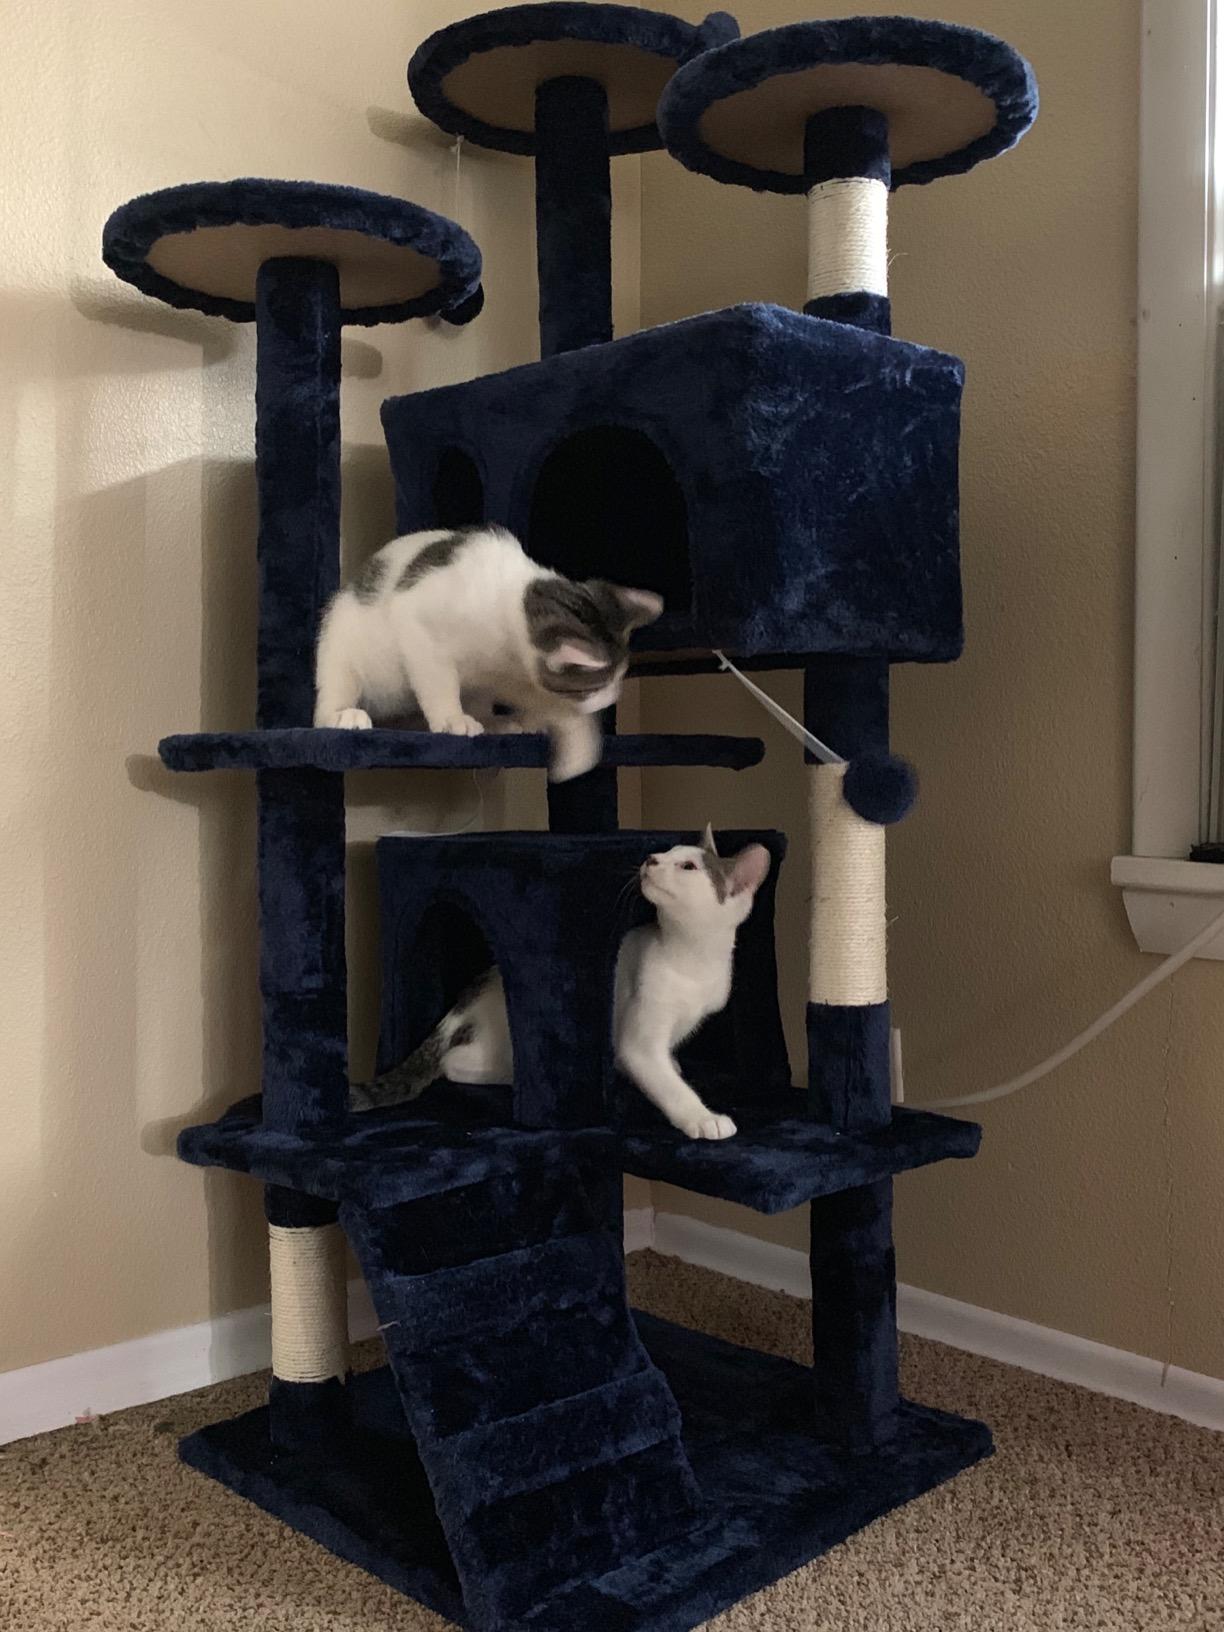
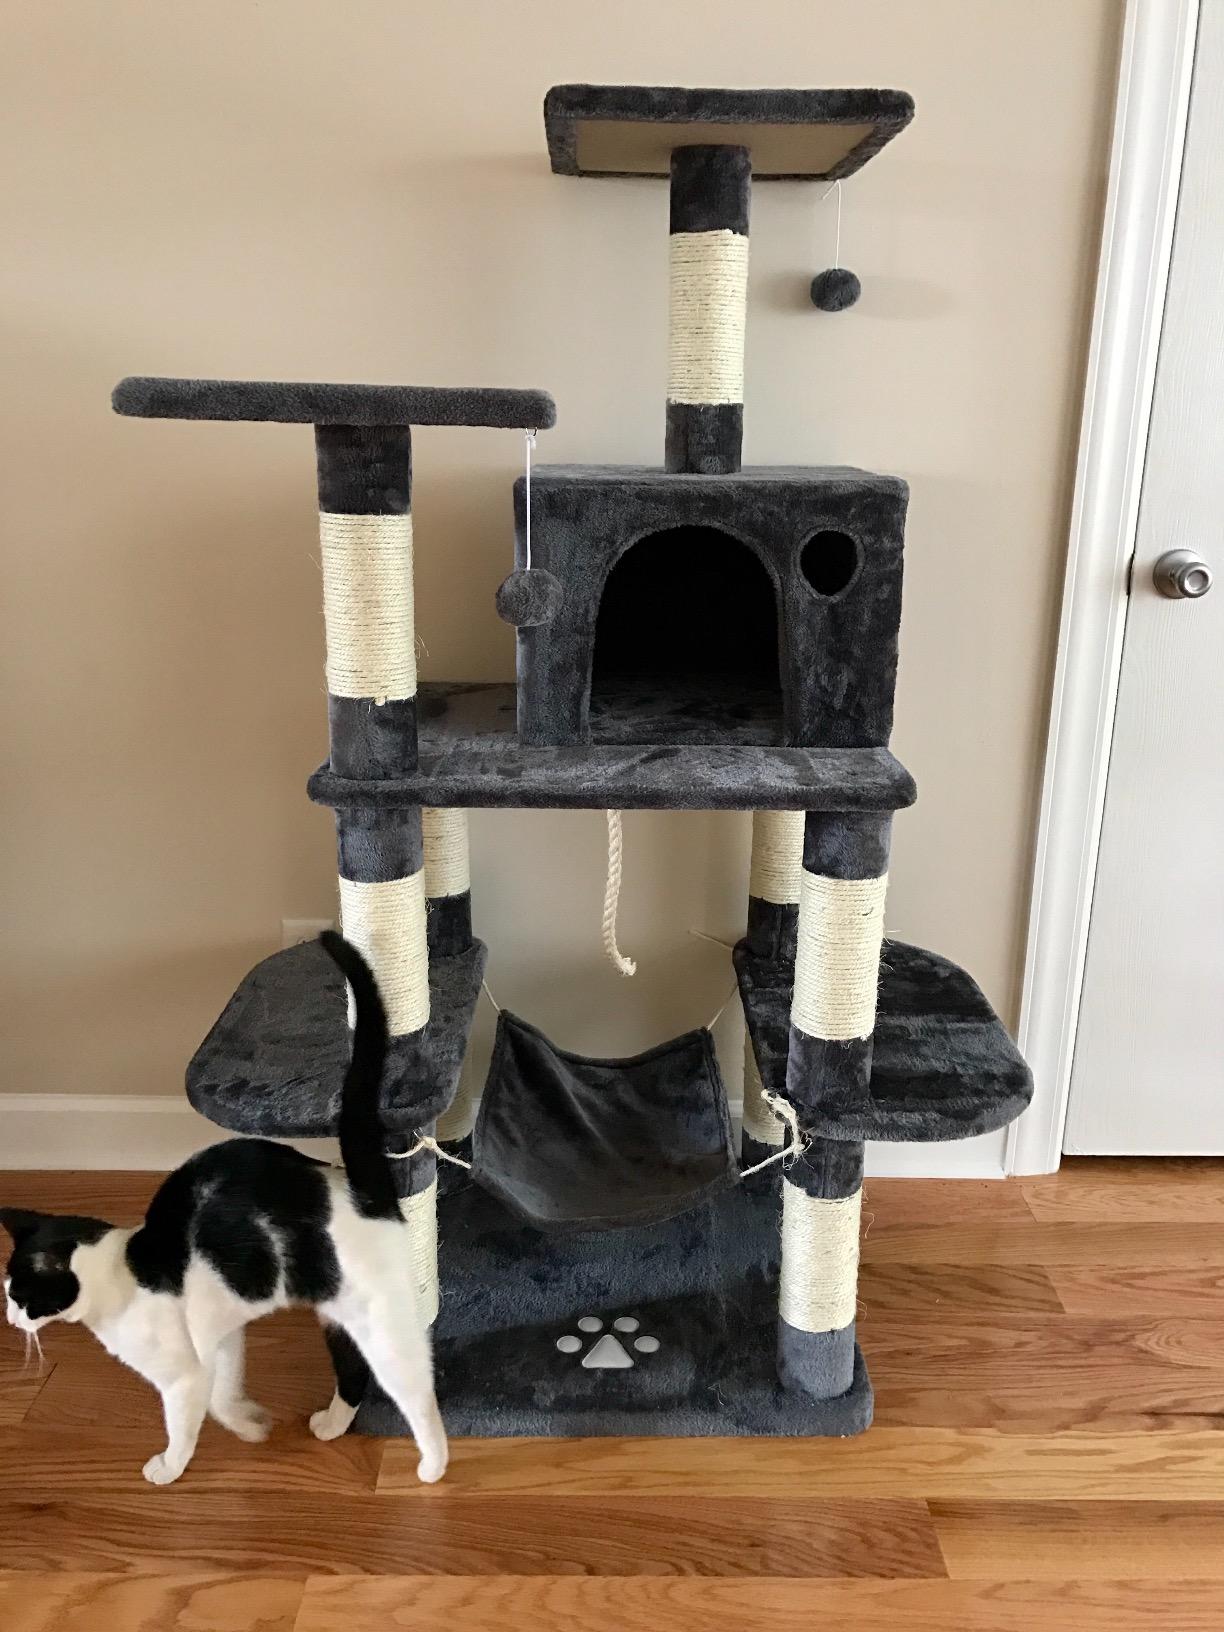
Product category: items_cat tree
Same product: no